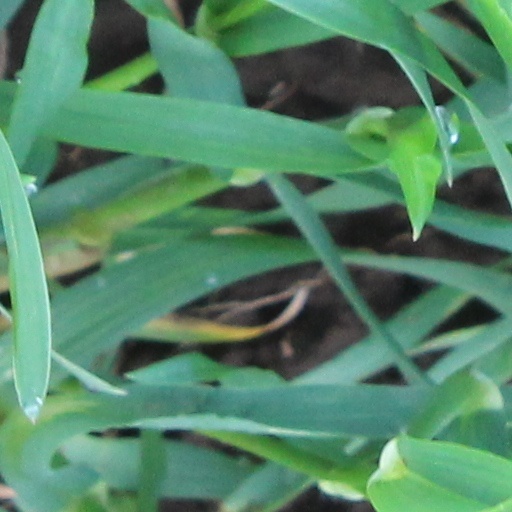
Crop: wheat